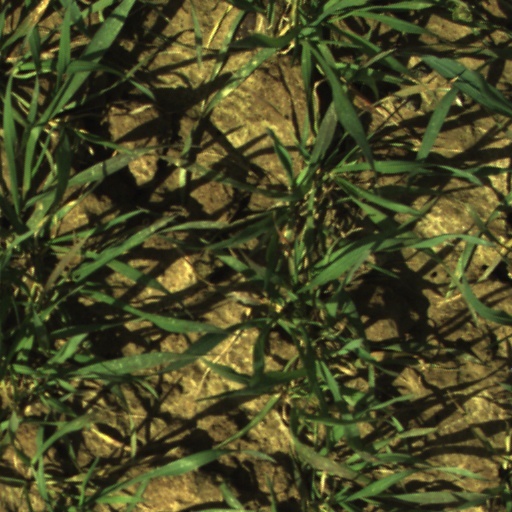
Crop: wheat